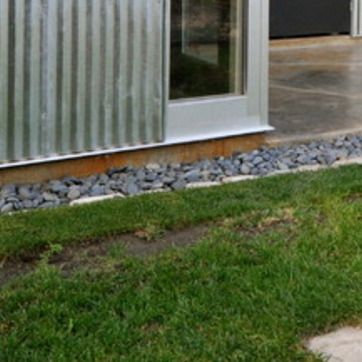
Material: stone